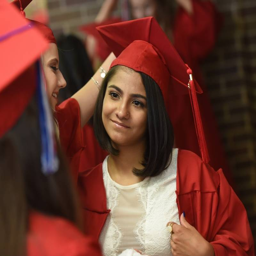
images from the graduation ceremony at the school in a city .